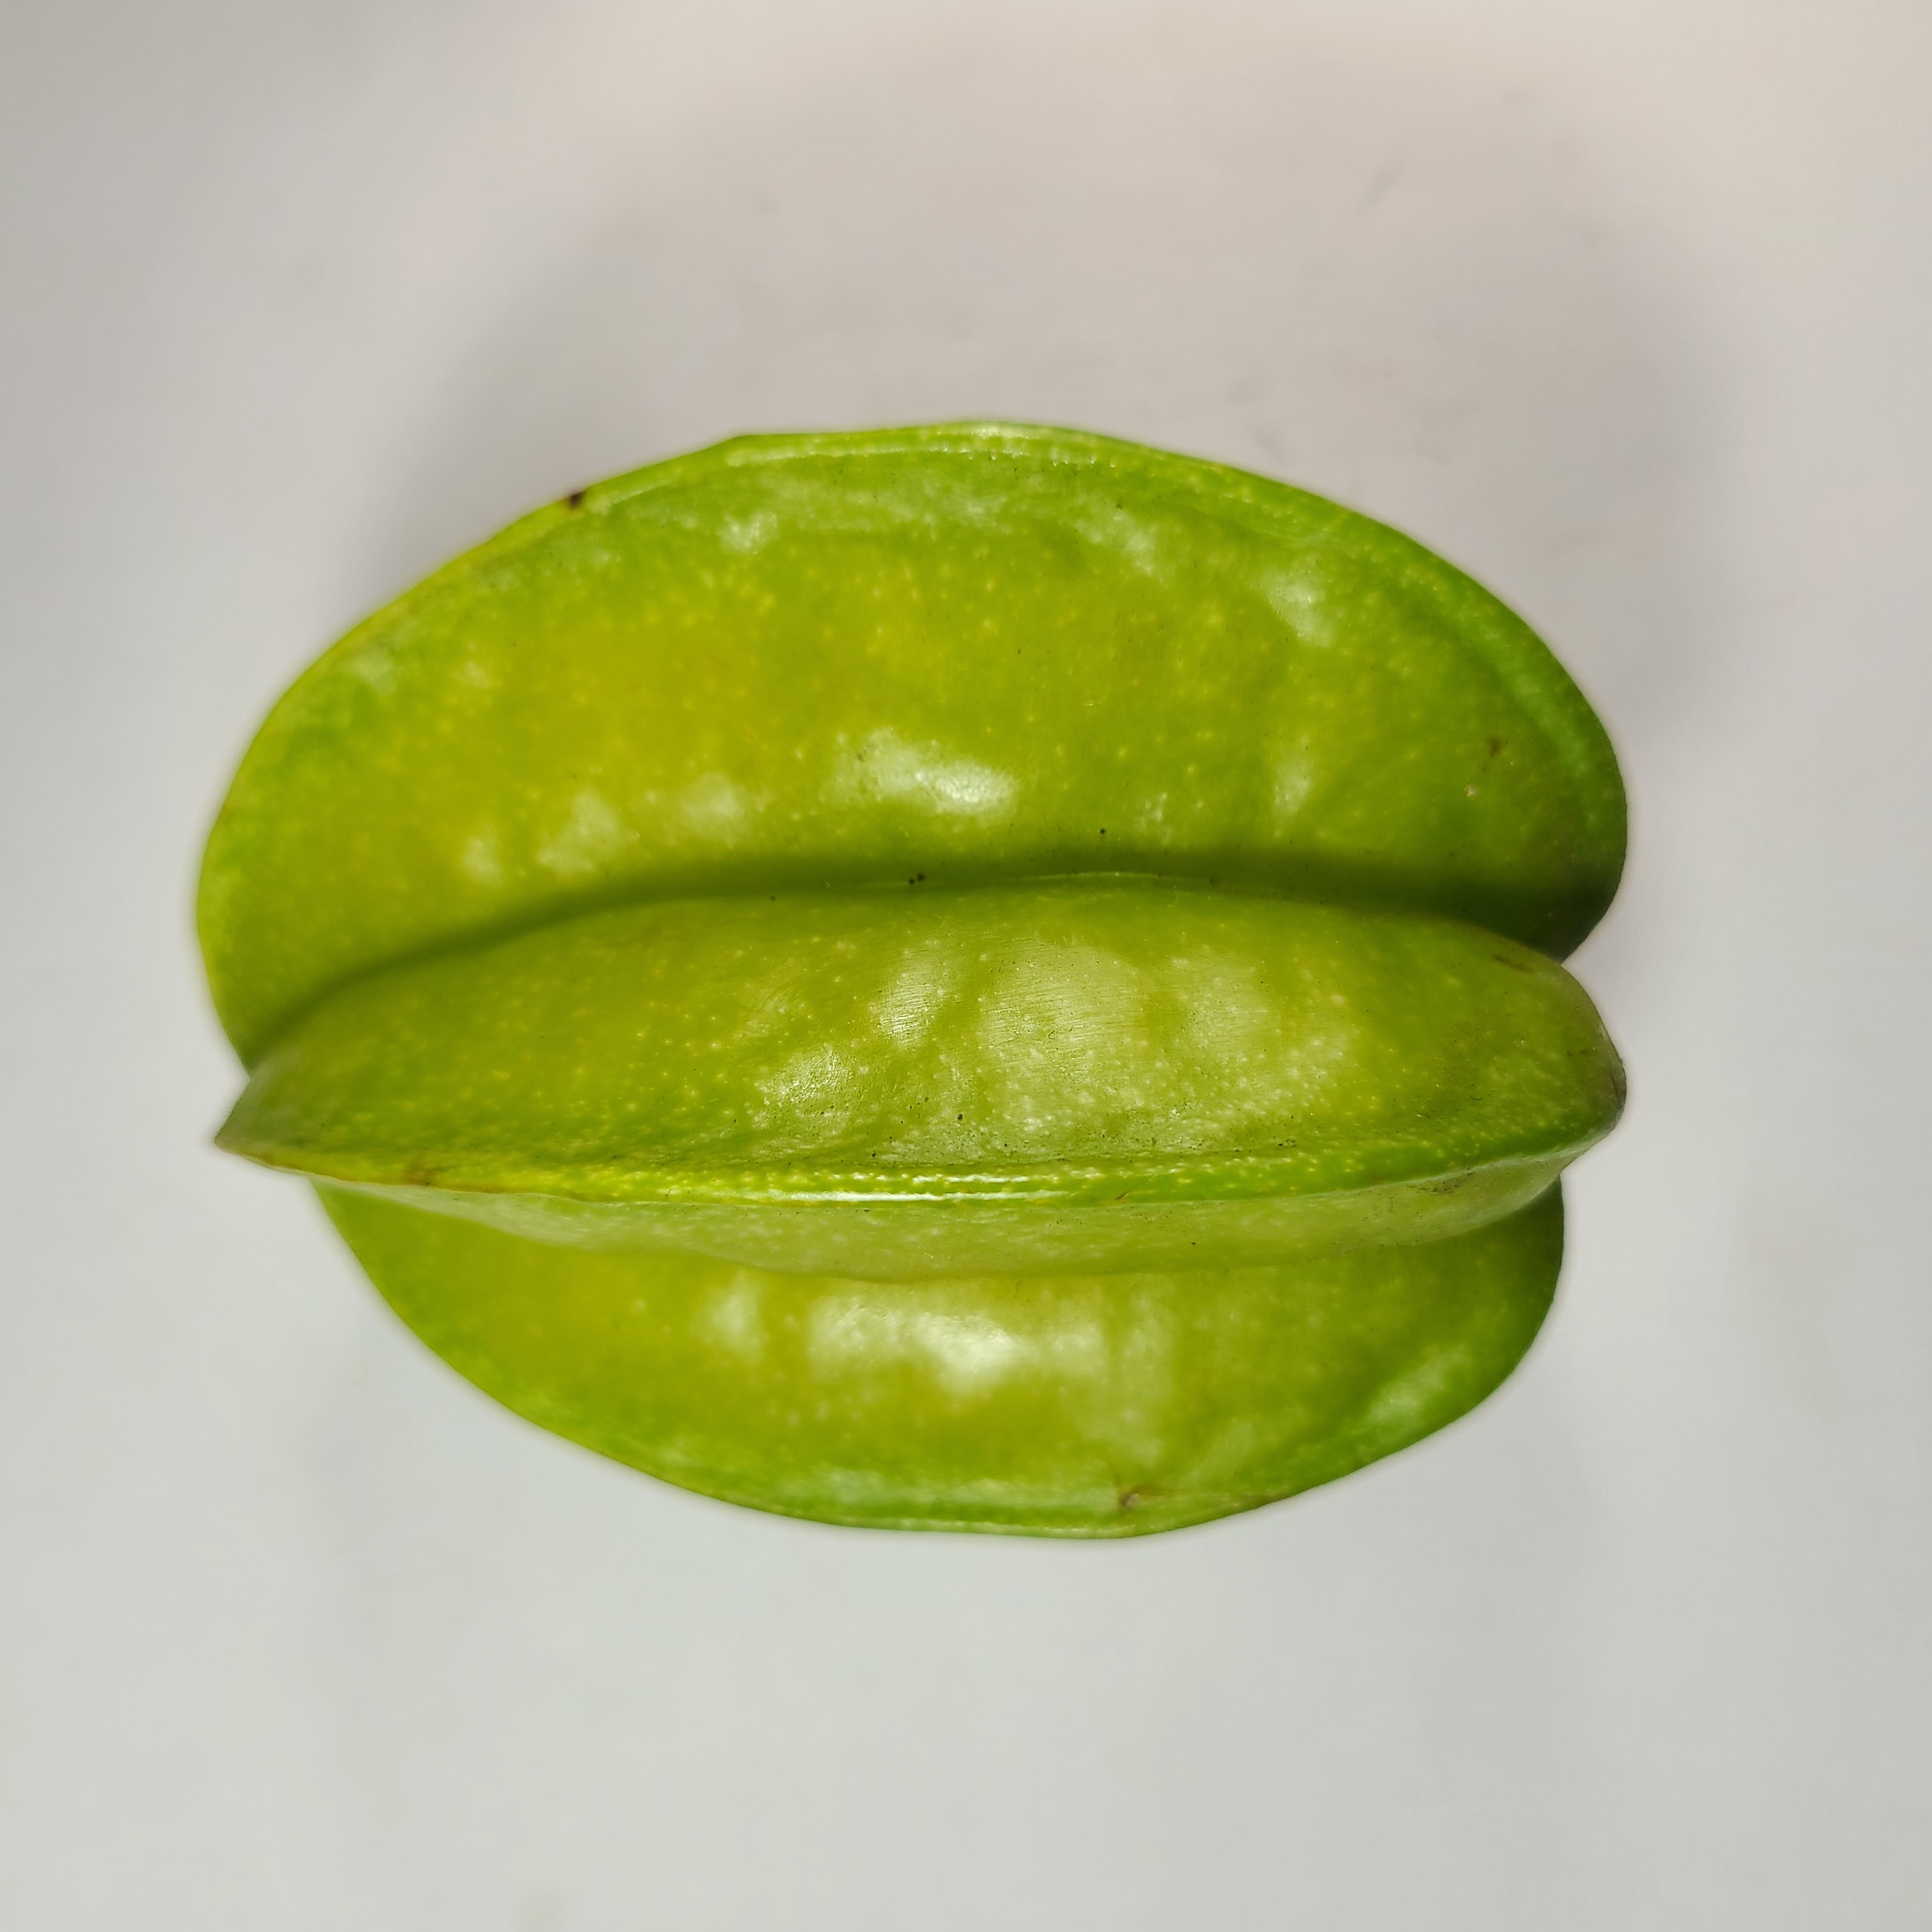
Label: Healthy Fruits